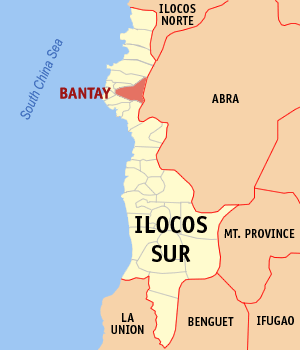
Bantay est une municipalité de 3ᵉ classe située dans la province d'Ilocos Sur aux Philippines. Selon le recensement de 2010 elle est peuplée de 34 323 habitants.